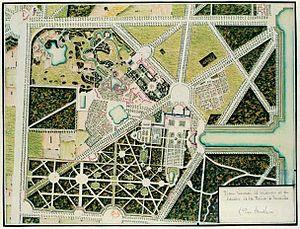
Le hameau de la Reine est une dépendance du Petit Trianon située dans le parc du château de Versailles, dans les Yvelines, en France. Ce hameau d'agrément fut commandé durant l'hiver 1782-1783 par la reine Marie-Antoinette qui souhaitait s'éloigner des contraintes de la cour de Versailles, avec la nostalgie d'une vie plus rustique, dans un décor de nature inspiré par les écrits de Rousseau, un petit paradis où le théâtre et la fête lui feraient oublier sa condition de reine. Ce lieu champêtre, qui était aussi une exploitation agricole, marquait l'influence des idées des physiocrates et philosophes des Lumières sur l'aristocratie de l'époque. La construction en fut confiée à l'architecte Richard Mique sur l'inspiration du hameau de Chantilly et des dessins du peintre Hubert Robert.
Le Grand Trianon ou Trianon de marbre est un château que Louis XIV fait construire en 1687 par Louis le Vau à proximité de Versailles en France, au sein du parc du château de Versailles. L’extérieur du bâtiment est construit en marbre rose qui lui confère le nom de « Trianon de marbre », par opposition au Trianon de porcelaine qui l'a précédé au même emplacement.